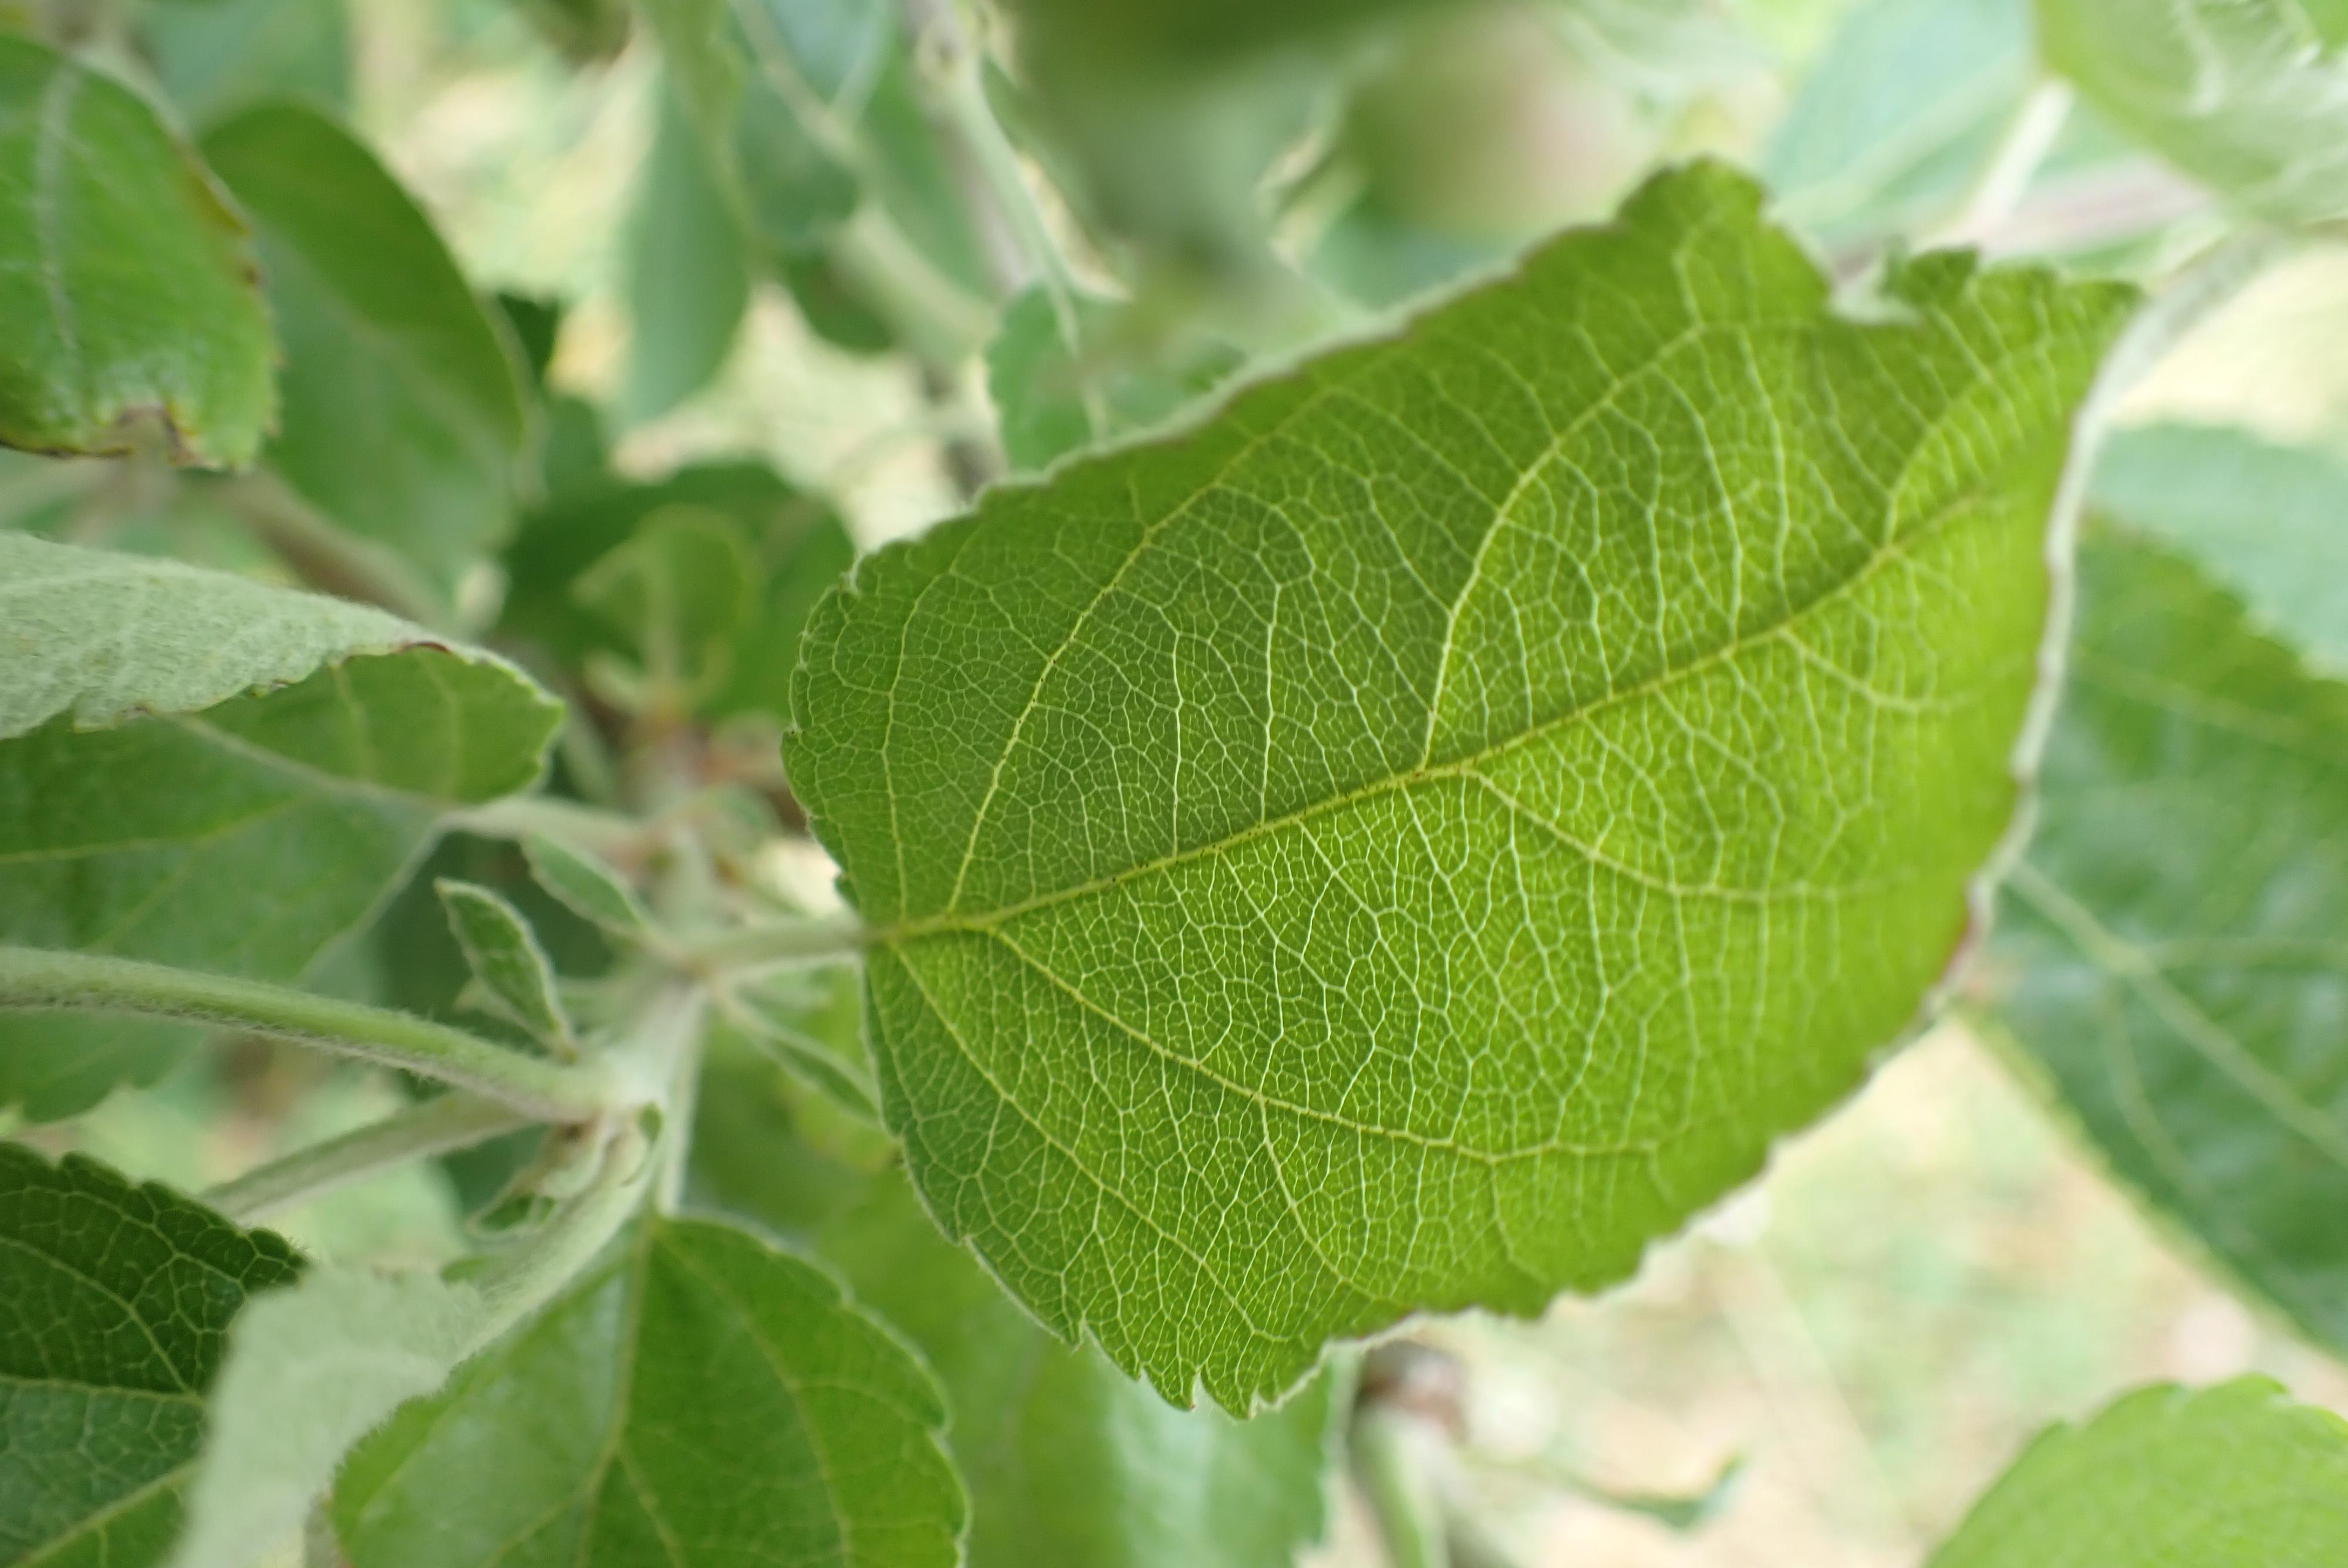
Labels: healthy